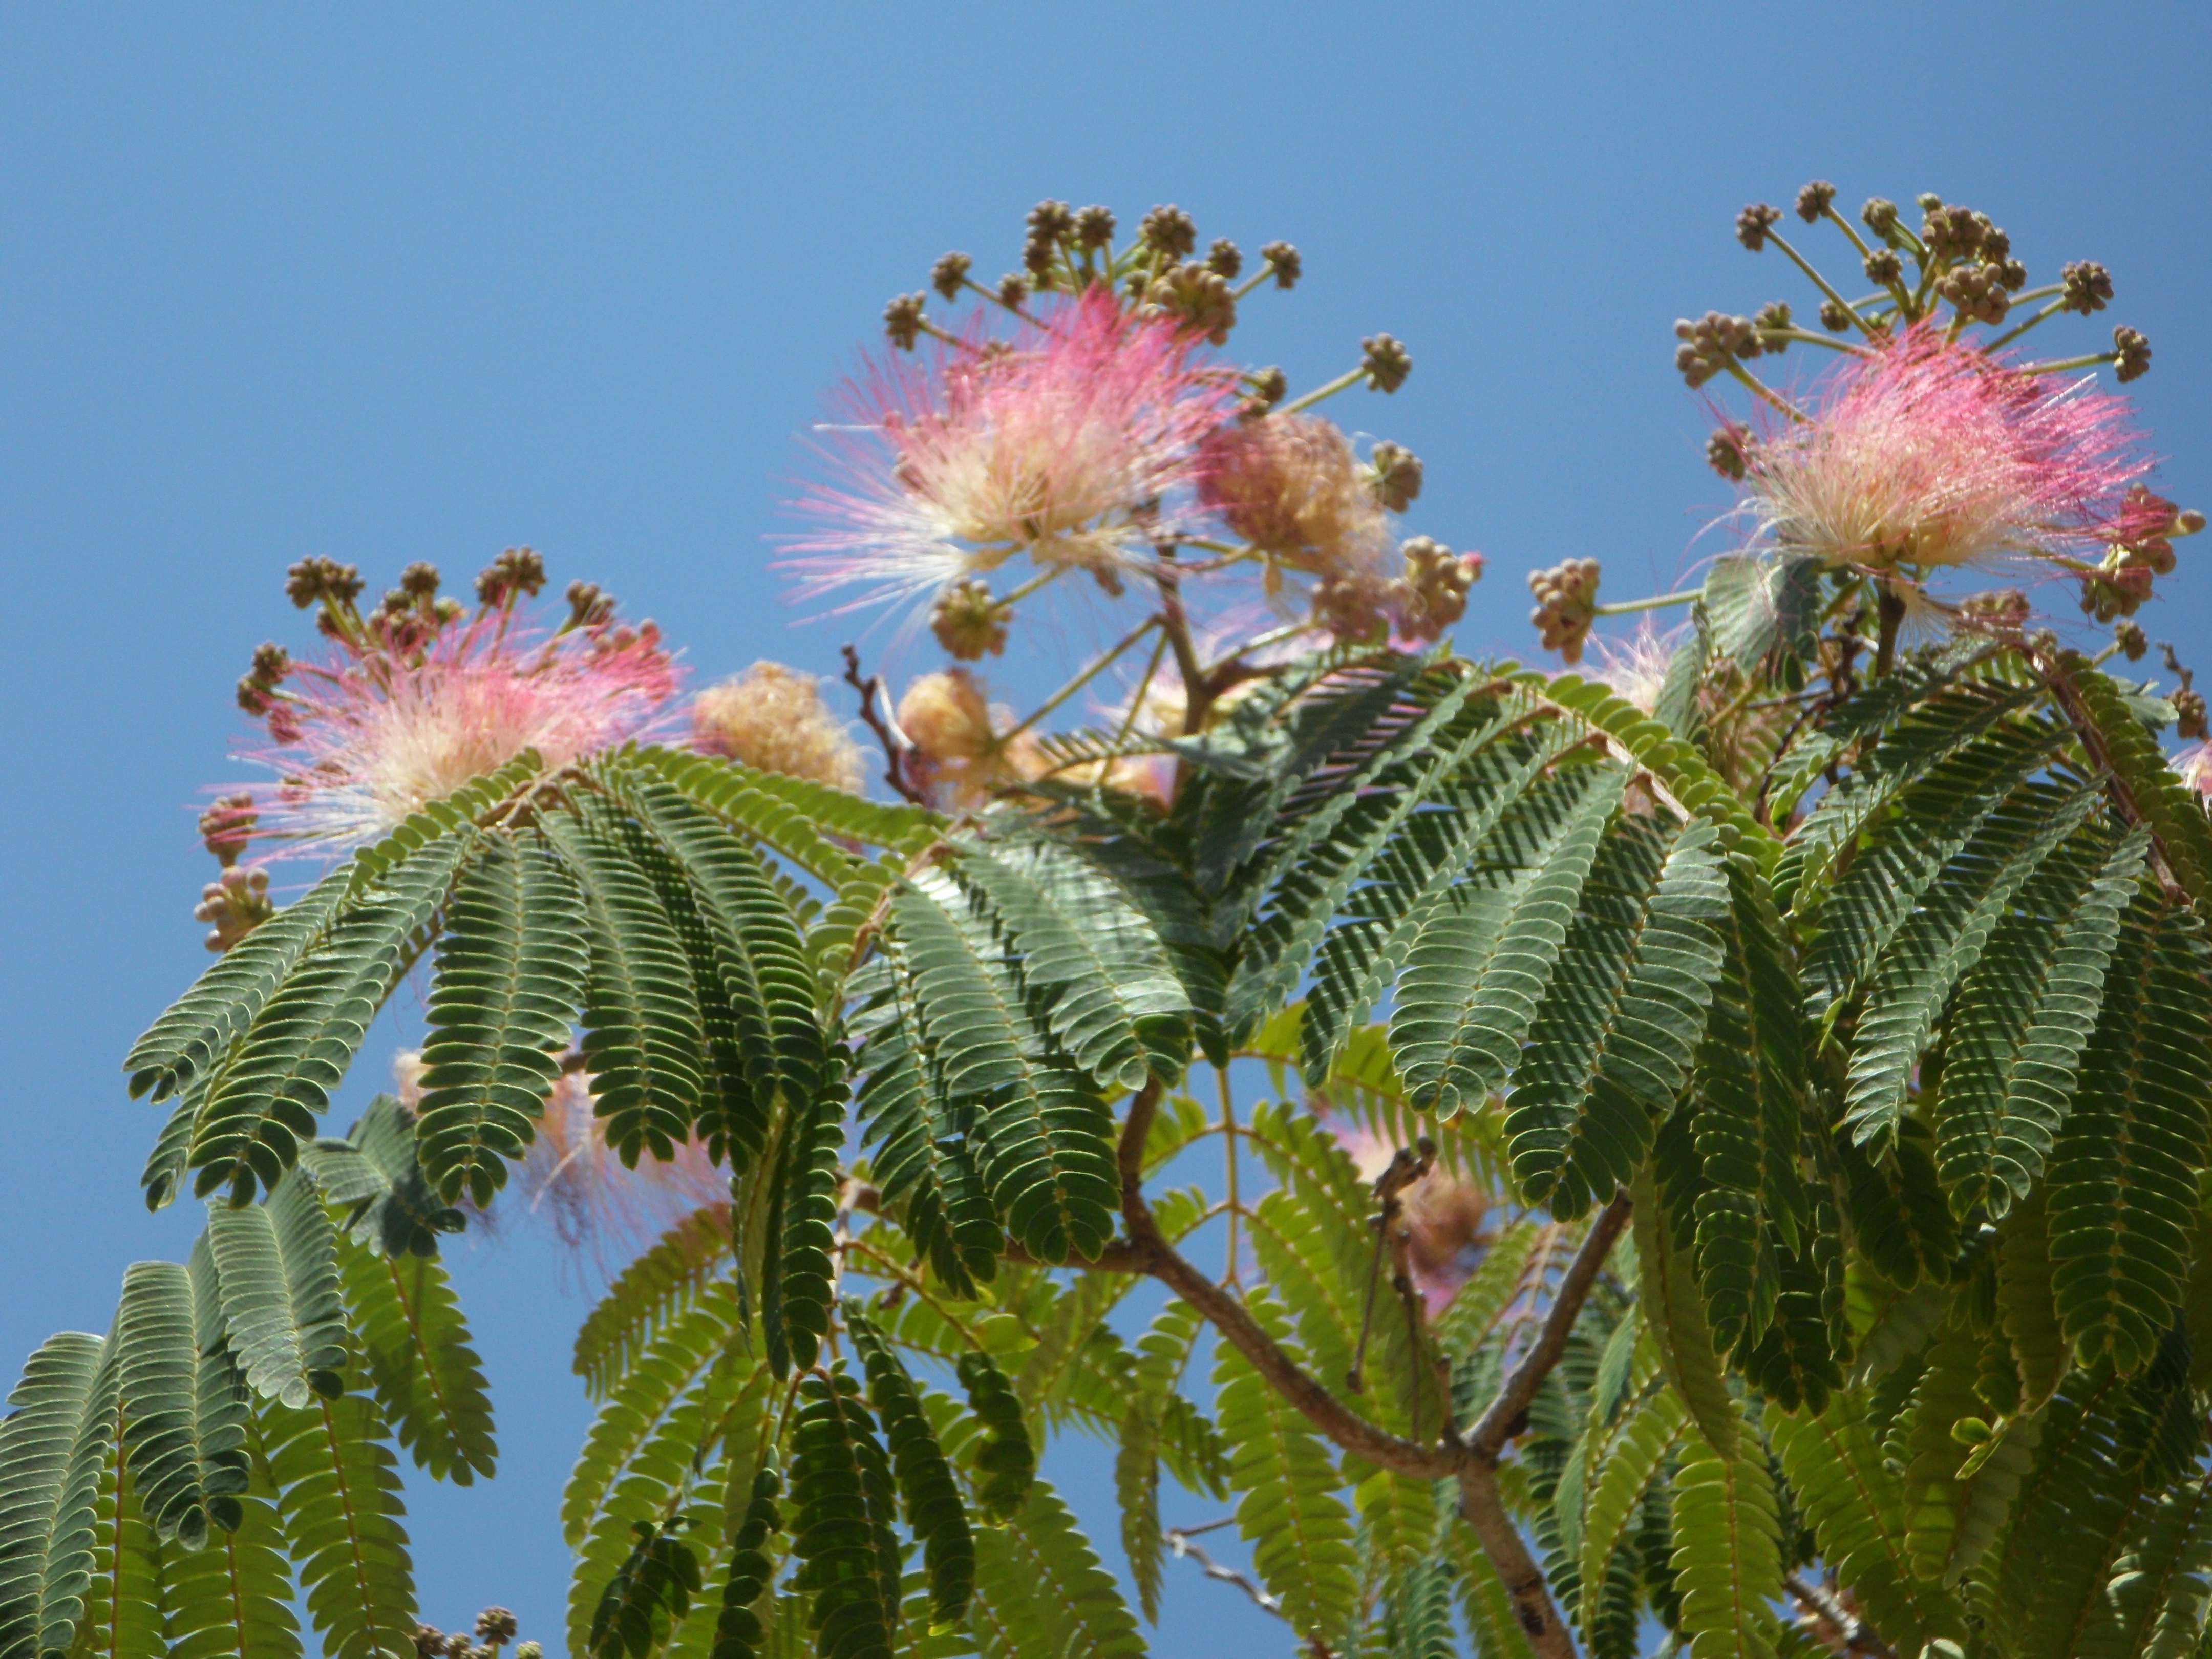
tree, nature, blossom, plant, leaf, flower, bloom, bush, mediterranean, botany, garden, pink, flora, flowers, vegetation, shrub, tropics, ornamental shrub, mimosa, flowering plant, woody plant, land plant, arecales, palm family, powder puff shrub